Justin Welby

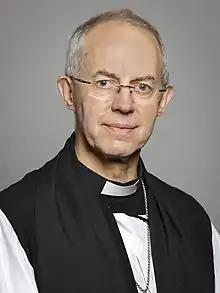
Official portrait, 2019

Justin Portal Welby (born 6 January 1956) is an Anglican bishop who served as the 105th archbishop of Canterbury in the Church of England from 2013 to 2025.